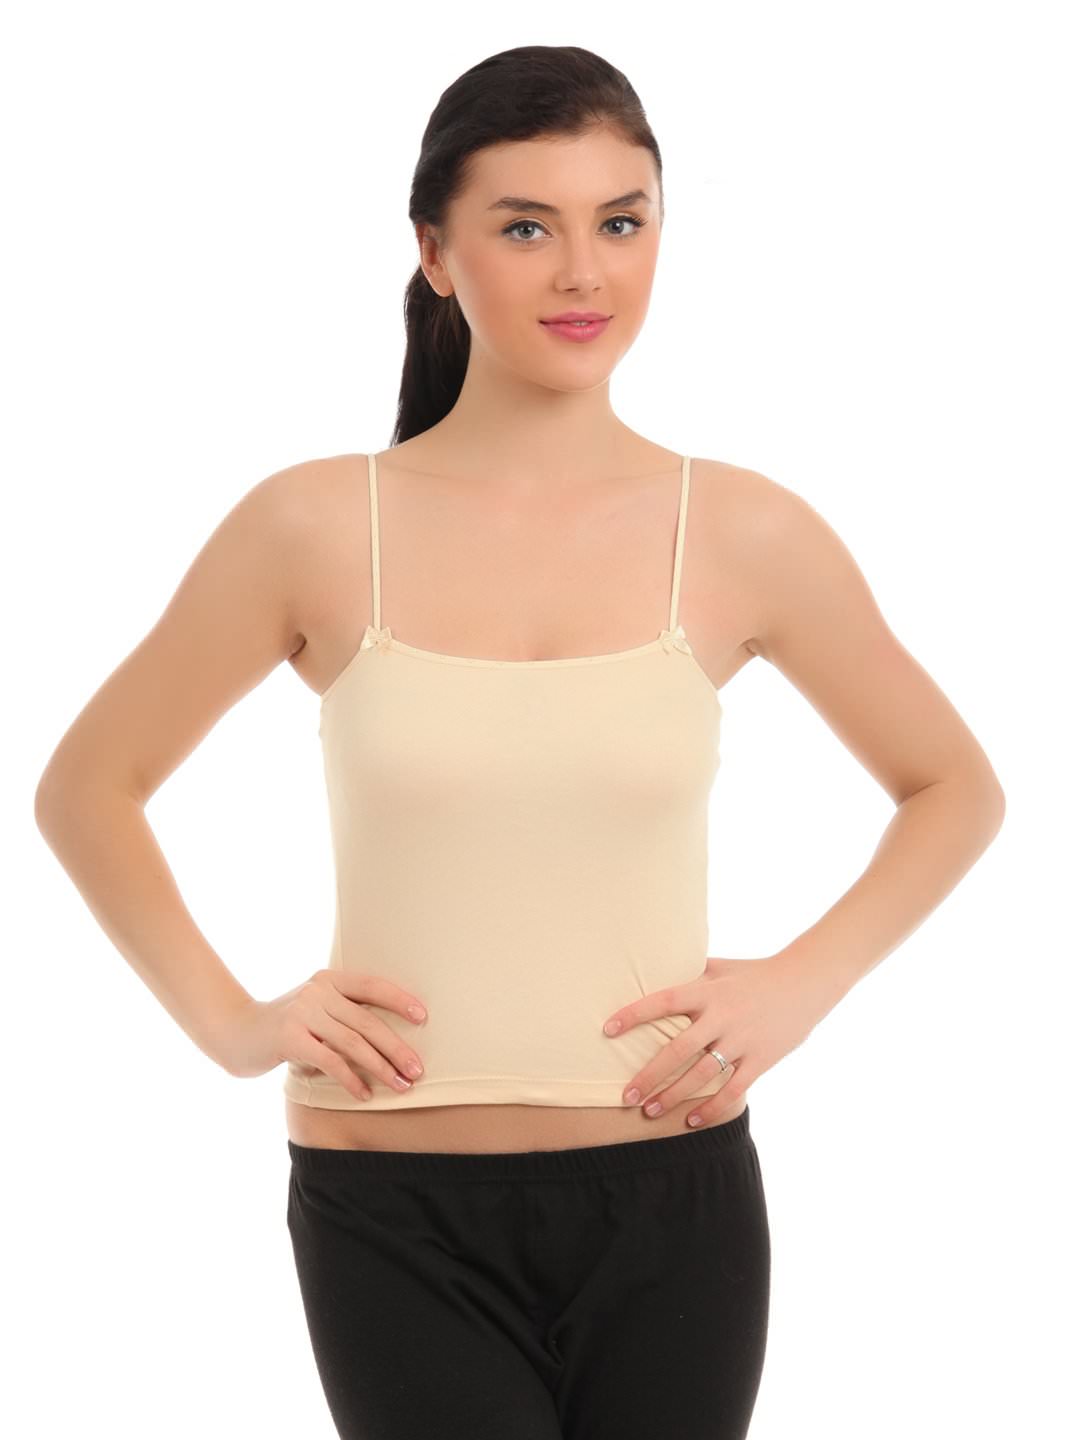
Red Rose Skin Cream Camisole
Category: Apparel / Innerwear / Camisoles
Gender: Women
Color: Skin
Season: Winter 2015
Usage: Casual